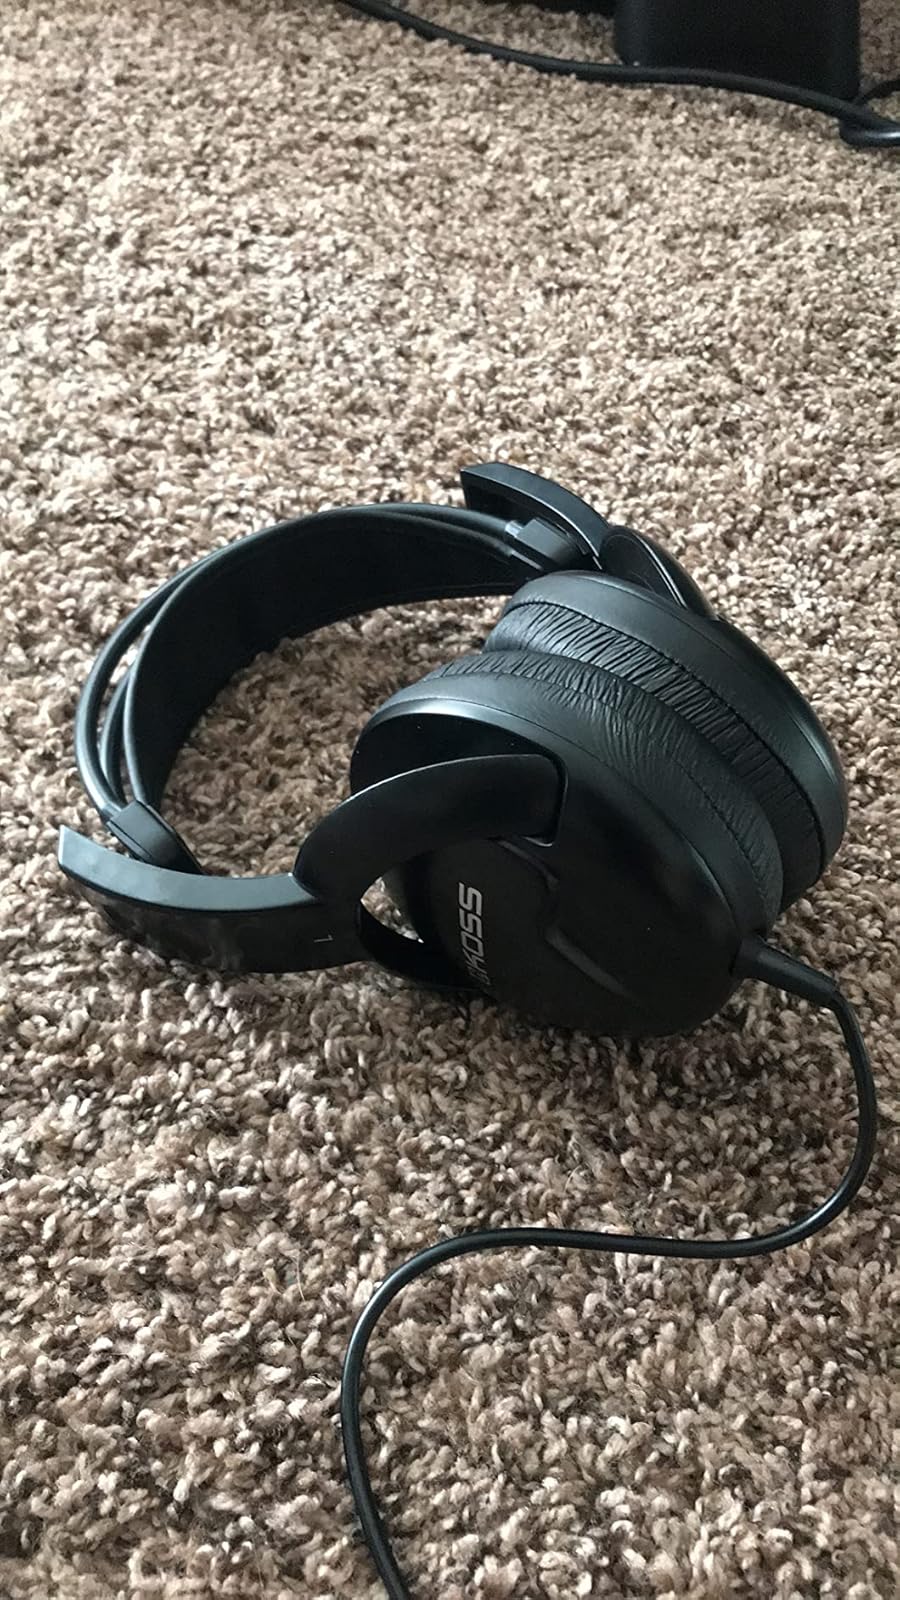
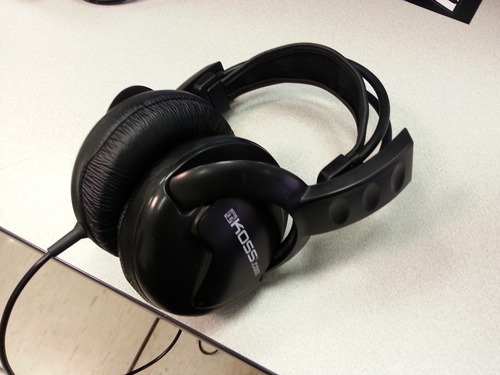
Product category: headphones
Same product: yes